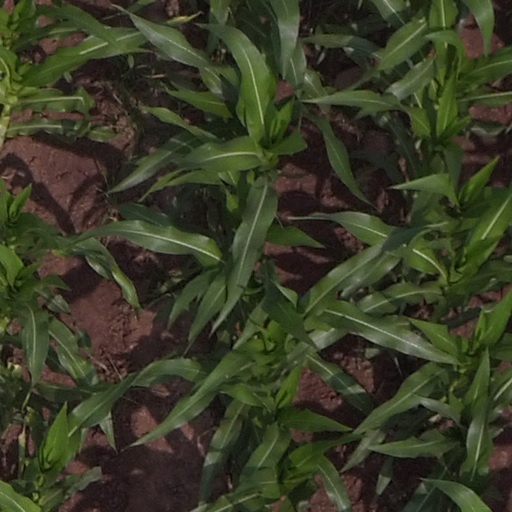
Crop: maize; corn